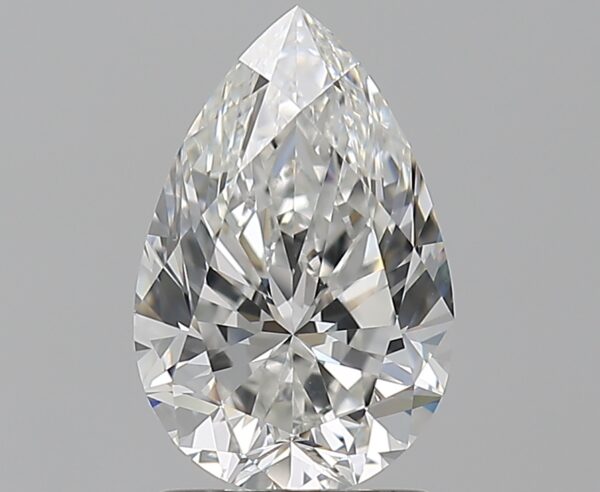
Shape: pear
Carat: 1.53
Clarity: VVS2
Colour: F
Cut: EX
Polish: EX
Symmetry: EX
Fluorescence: N
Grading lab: GIA
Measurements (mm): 9.78 x 6.39 x 4.06